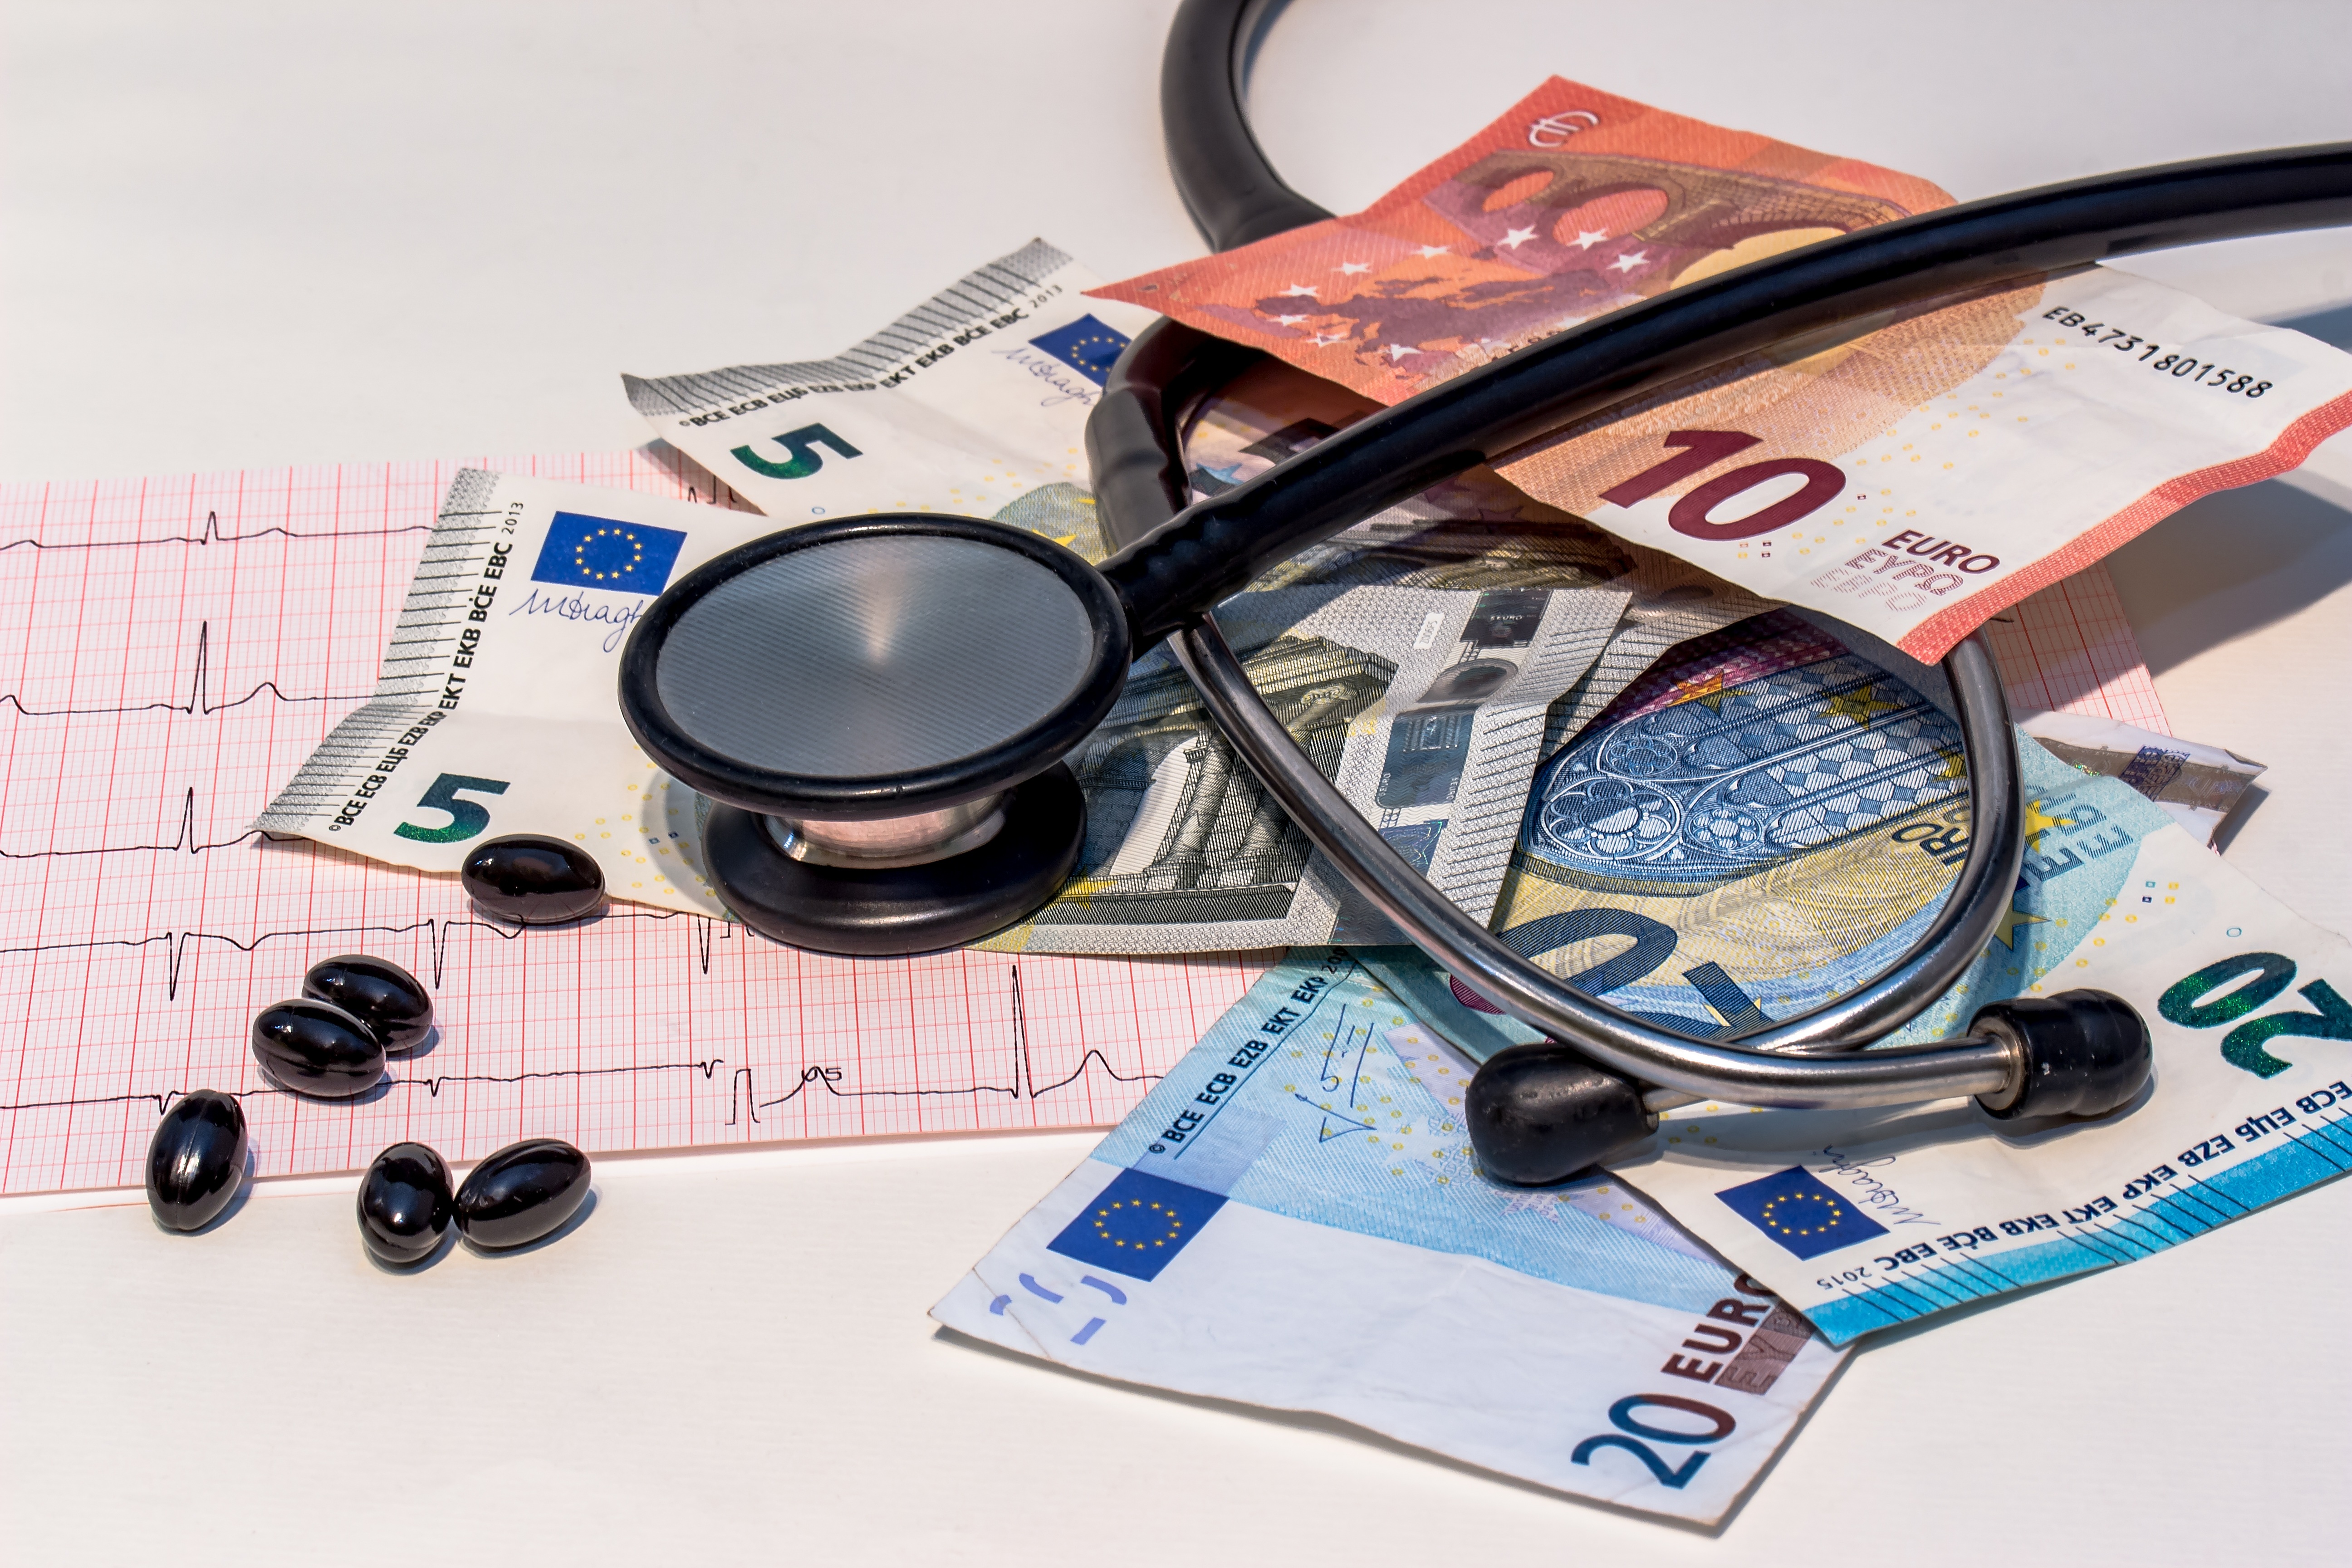
money, brand, product, sunglasses, glasses, goggles, eyewear, euro, pharmacy, drug, pills, bless you, tablets, medical, cost, healthcare, cardiology, disease, recover, bank note, stethoscope, vision care, ecg, electrocardiogram, hospital costs, medical expenses